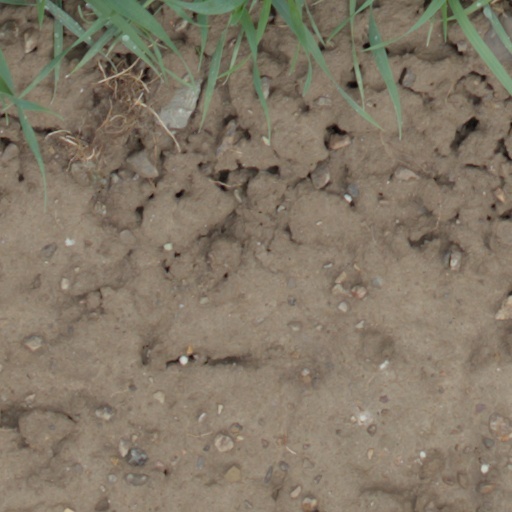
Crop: wheat